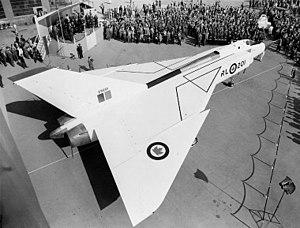
Les commandes de vol électriques sont un ensemble de dispositifs électriques, électroniques et informatiques, par l'intermédiaire desquels le pilote contrôle un aéronef, par opposition aux traditionnelles commandes de vol mécaniques où le pilote agit sur les gouvernes de l'avion par une liaison mécanique directe ou assistée par des servocommandes. On utilise parfois le terme anglais de fly-by-wire.
Cet article traite des événements qui se sont produits durant l'année 1959 au Canada.